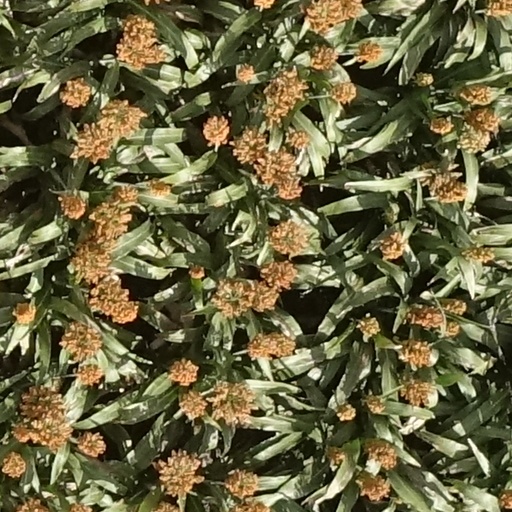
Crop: sorghum